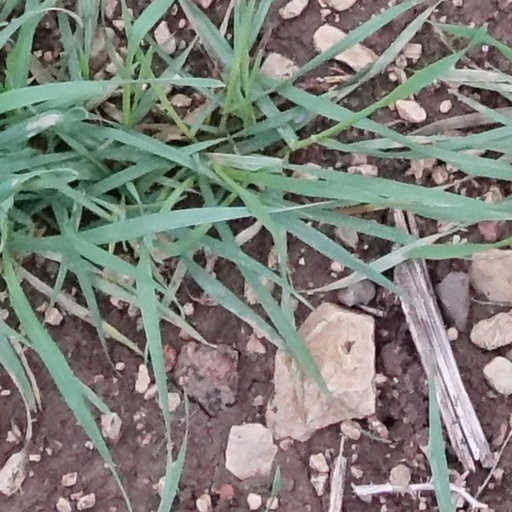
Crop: wheat